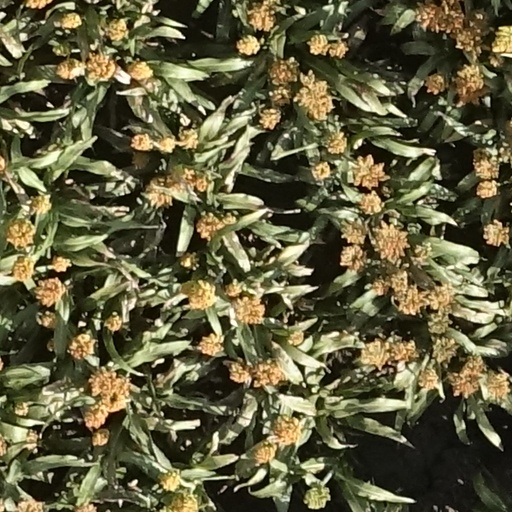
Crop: sorghum